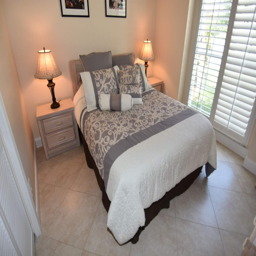
a queen size bed awaits in the second bedroom